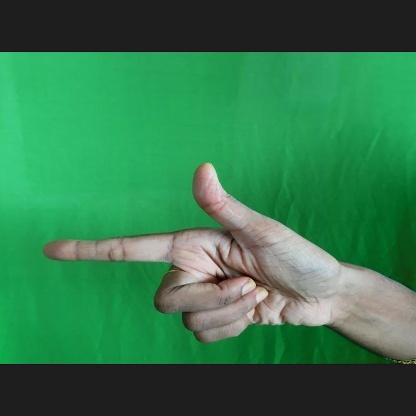
Mudra: Chandrakala